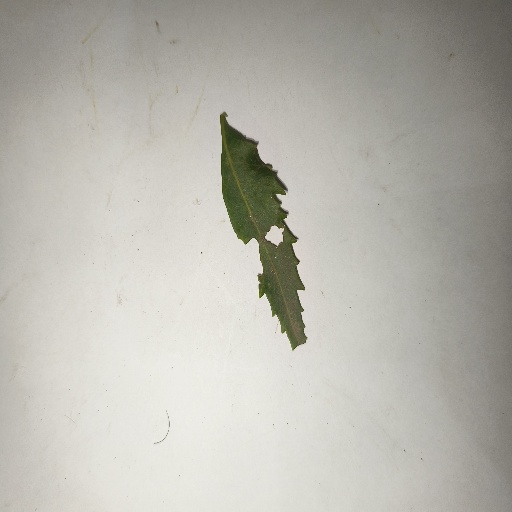
Species: Neem
Leaf condition: Shot Hole Leaf